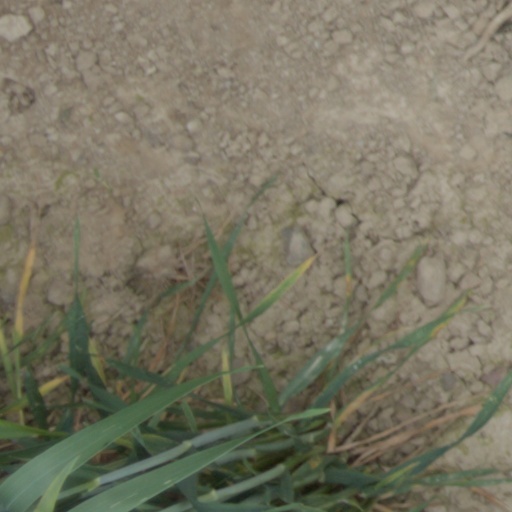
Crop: wheat